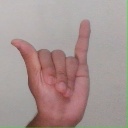
अक्षर: य